Melon barb

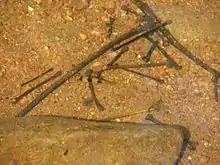
Typical spawning site

The melon barb is an open water, substrate egg-scatterer, and adults do not guard the eggs. Males in breeding condition flush red and develop fine nuptial tubercles on their snouts, used for bumping and rubbing the females to induce egg release.